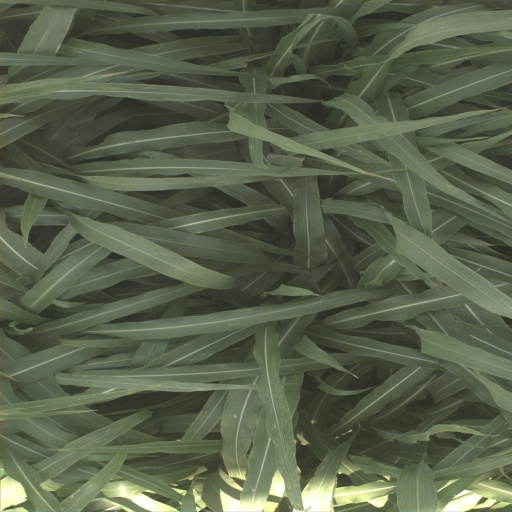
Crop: sorghum